Agriculture in North Macedonia

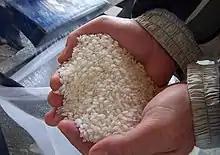
Handful of rice in Kočani

North Macedonia possesses 10,140 km² of agricultural land, which is almost 39% of its territory. Half of this land is devoted to crop growing, and the other half livestock farming. The country has 48,606.75 hectares of forests. Macedonia distinguishes itself by the smallness of its agricultural properties: 80% of them are between 2.5 and 2.8 hectares, and are divided into small parcels. The former state-owned businesses, which are much bigger, are generally in financial difficulties due to incomplete privatisations.